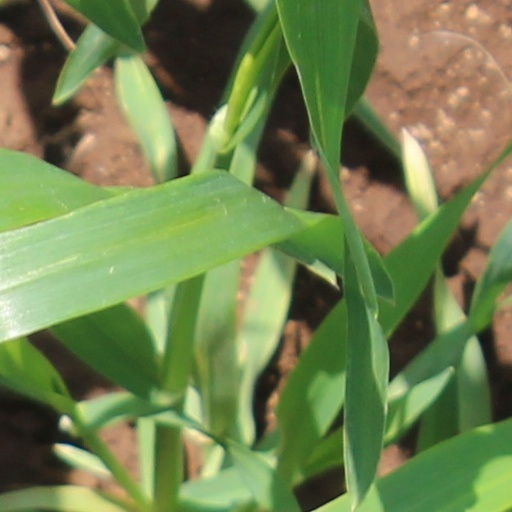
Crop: wheat